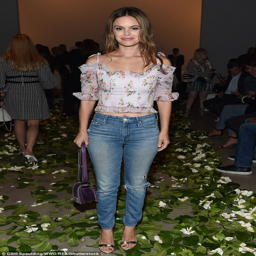
going solo : the actress looked lovely as she attended events earlier this month